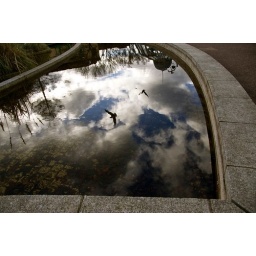
Took this shot as i liked the birds reflection in the water